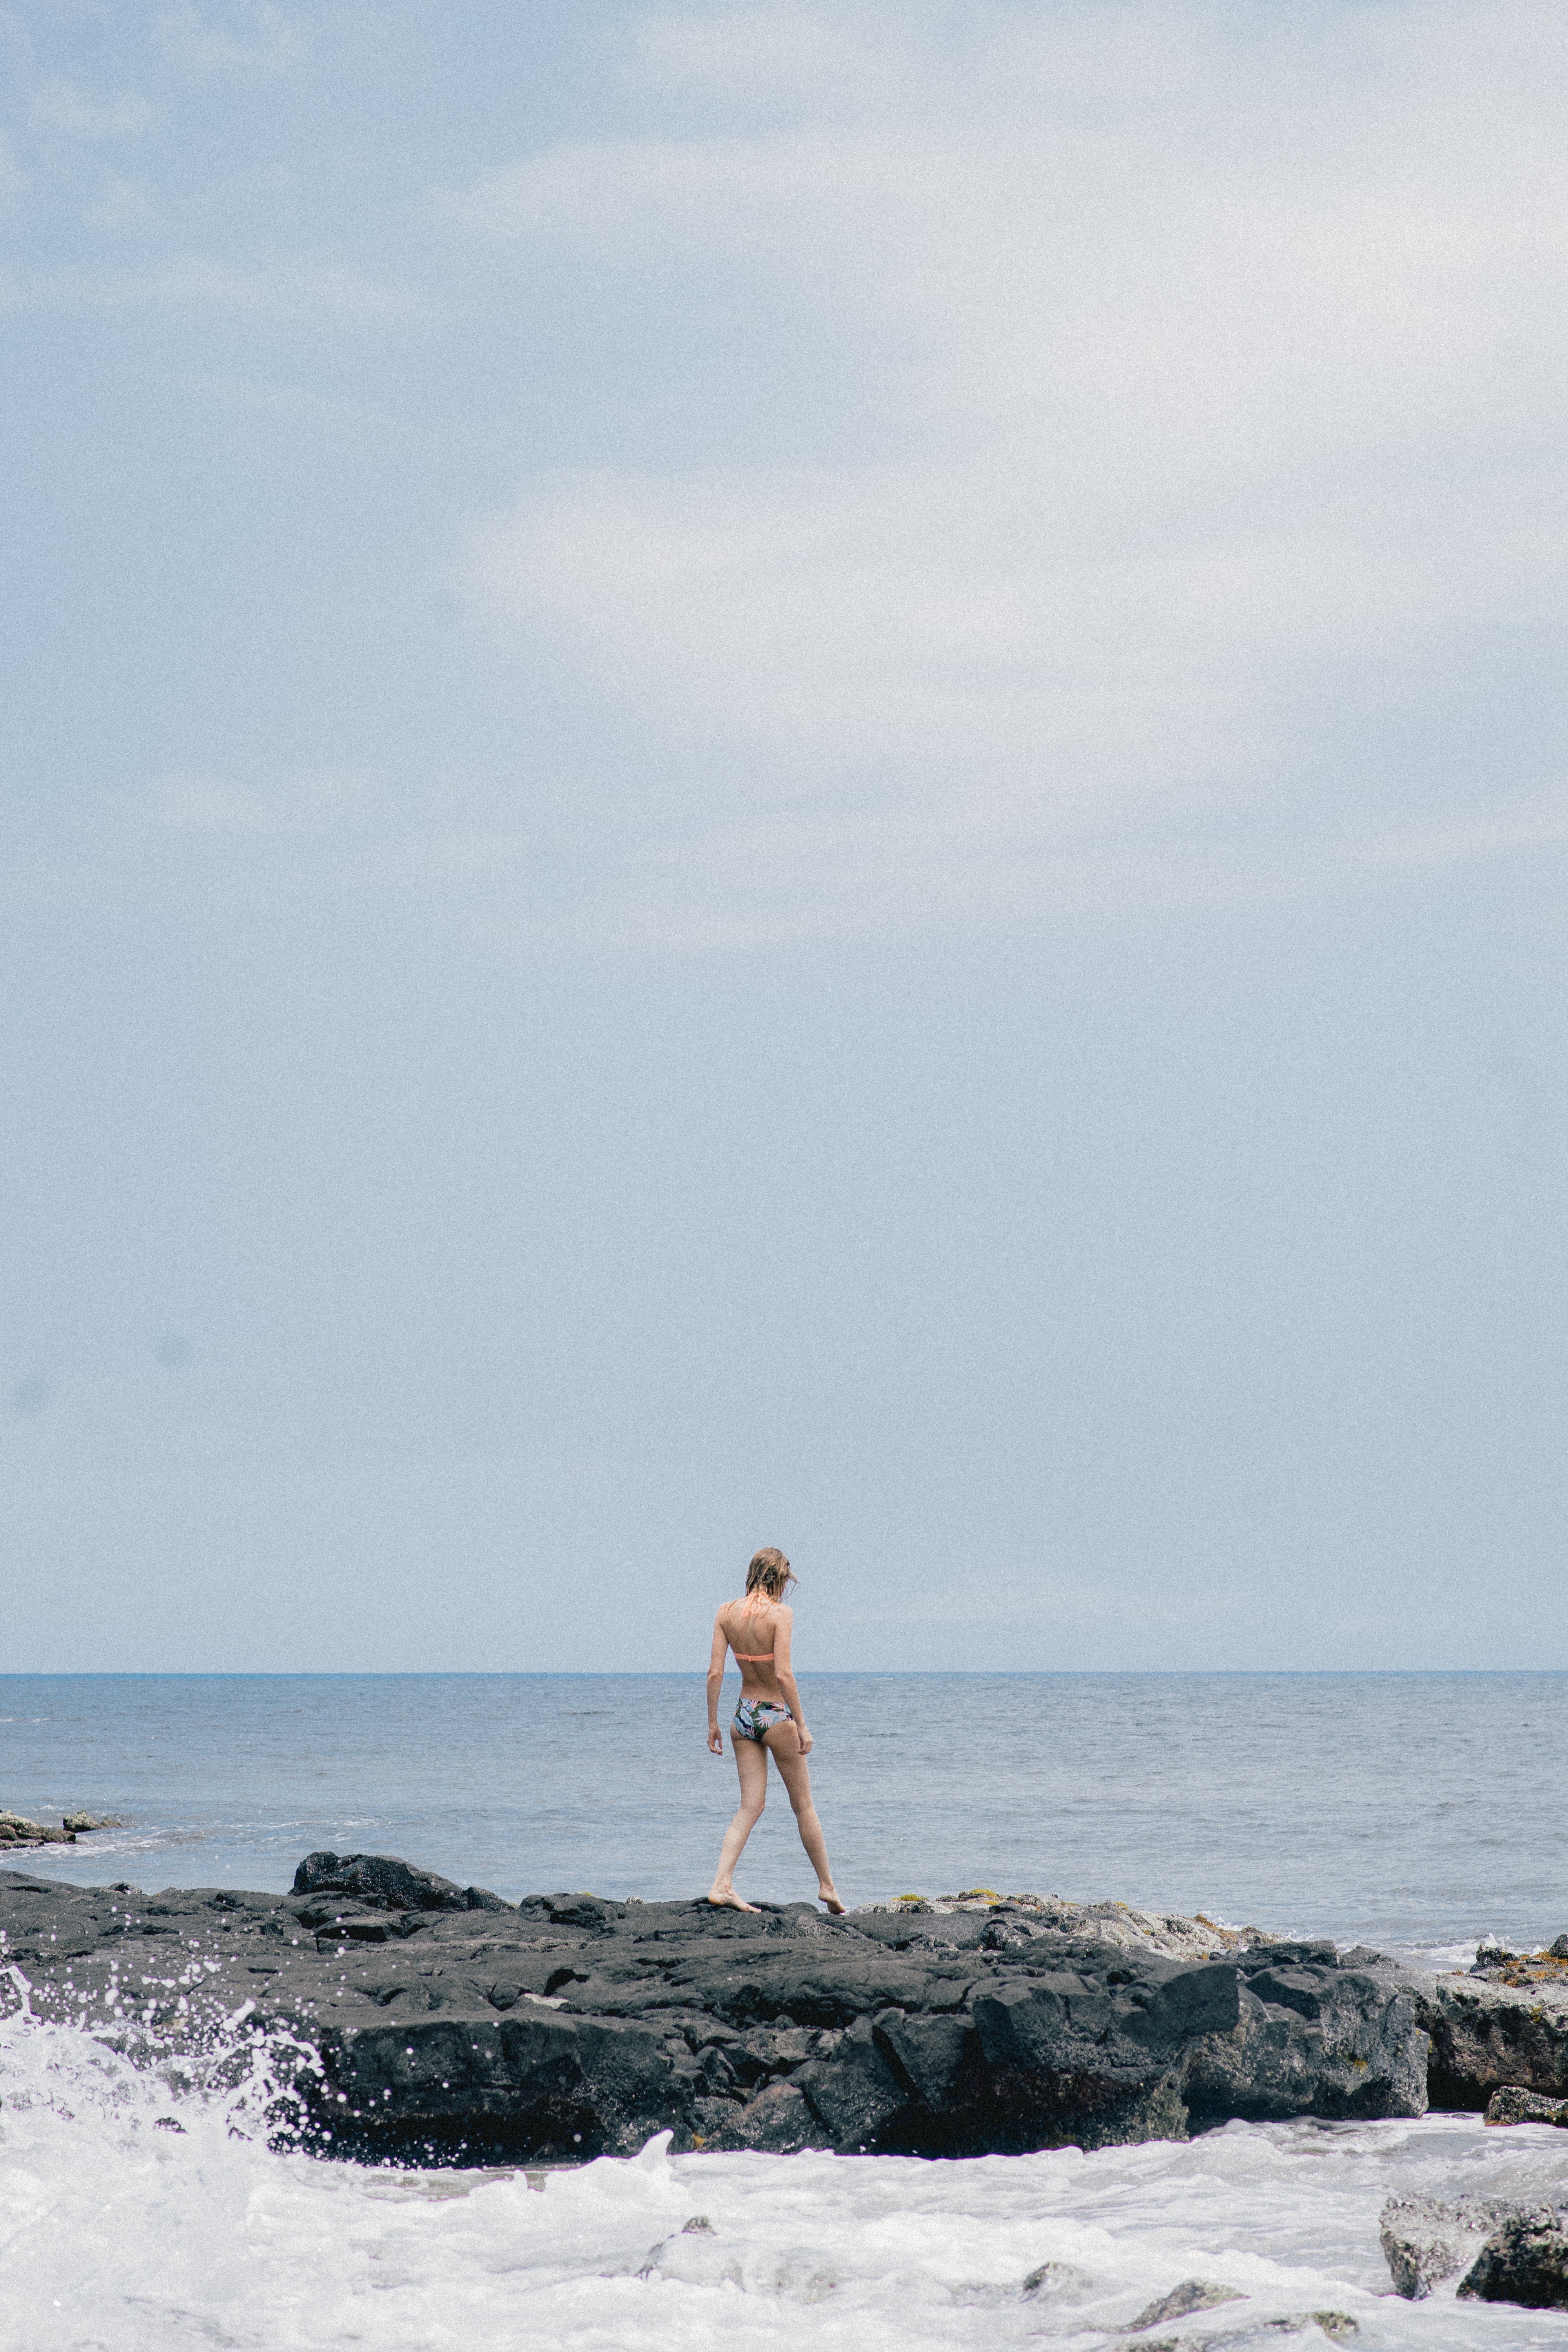
beach, sea, coast, sand, ocean, horizon, shore, wave, vacation, body of water, wind wave